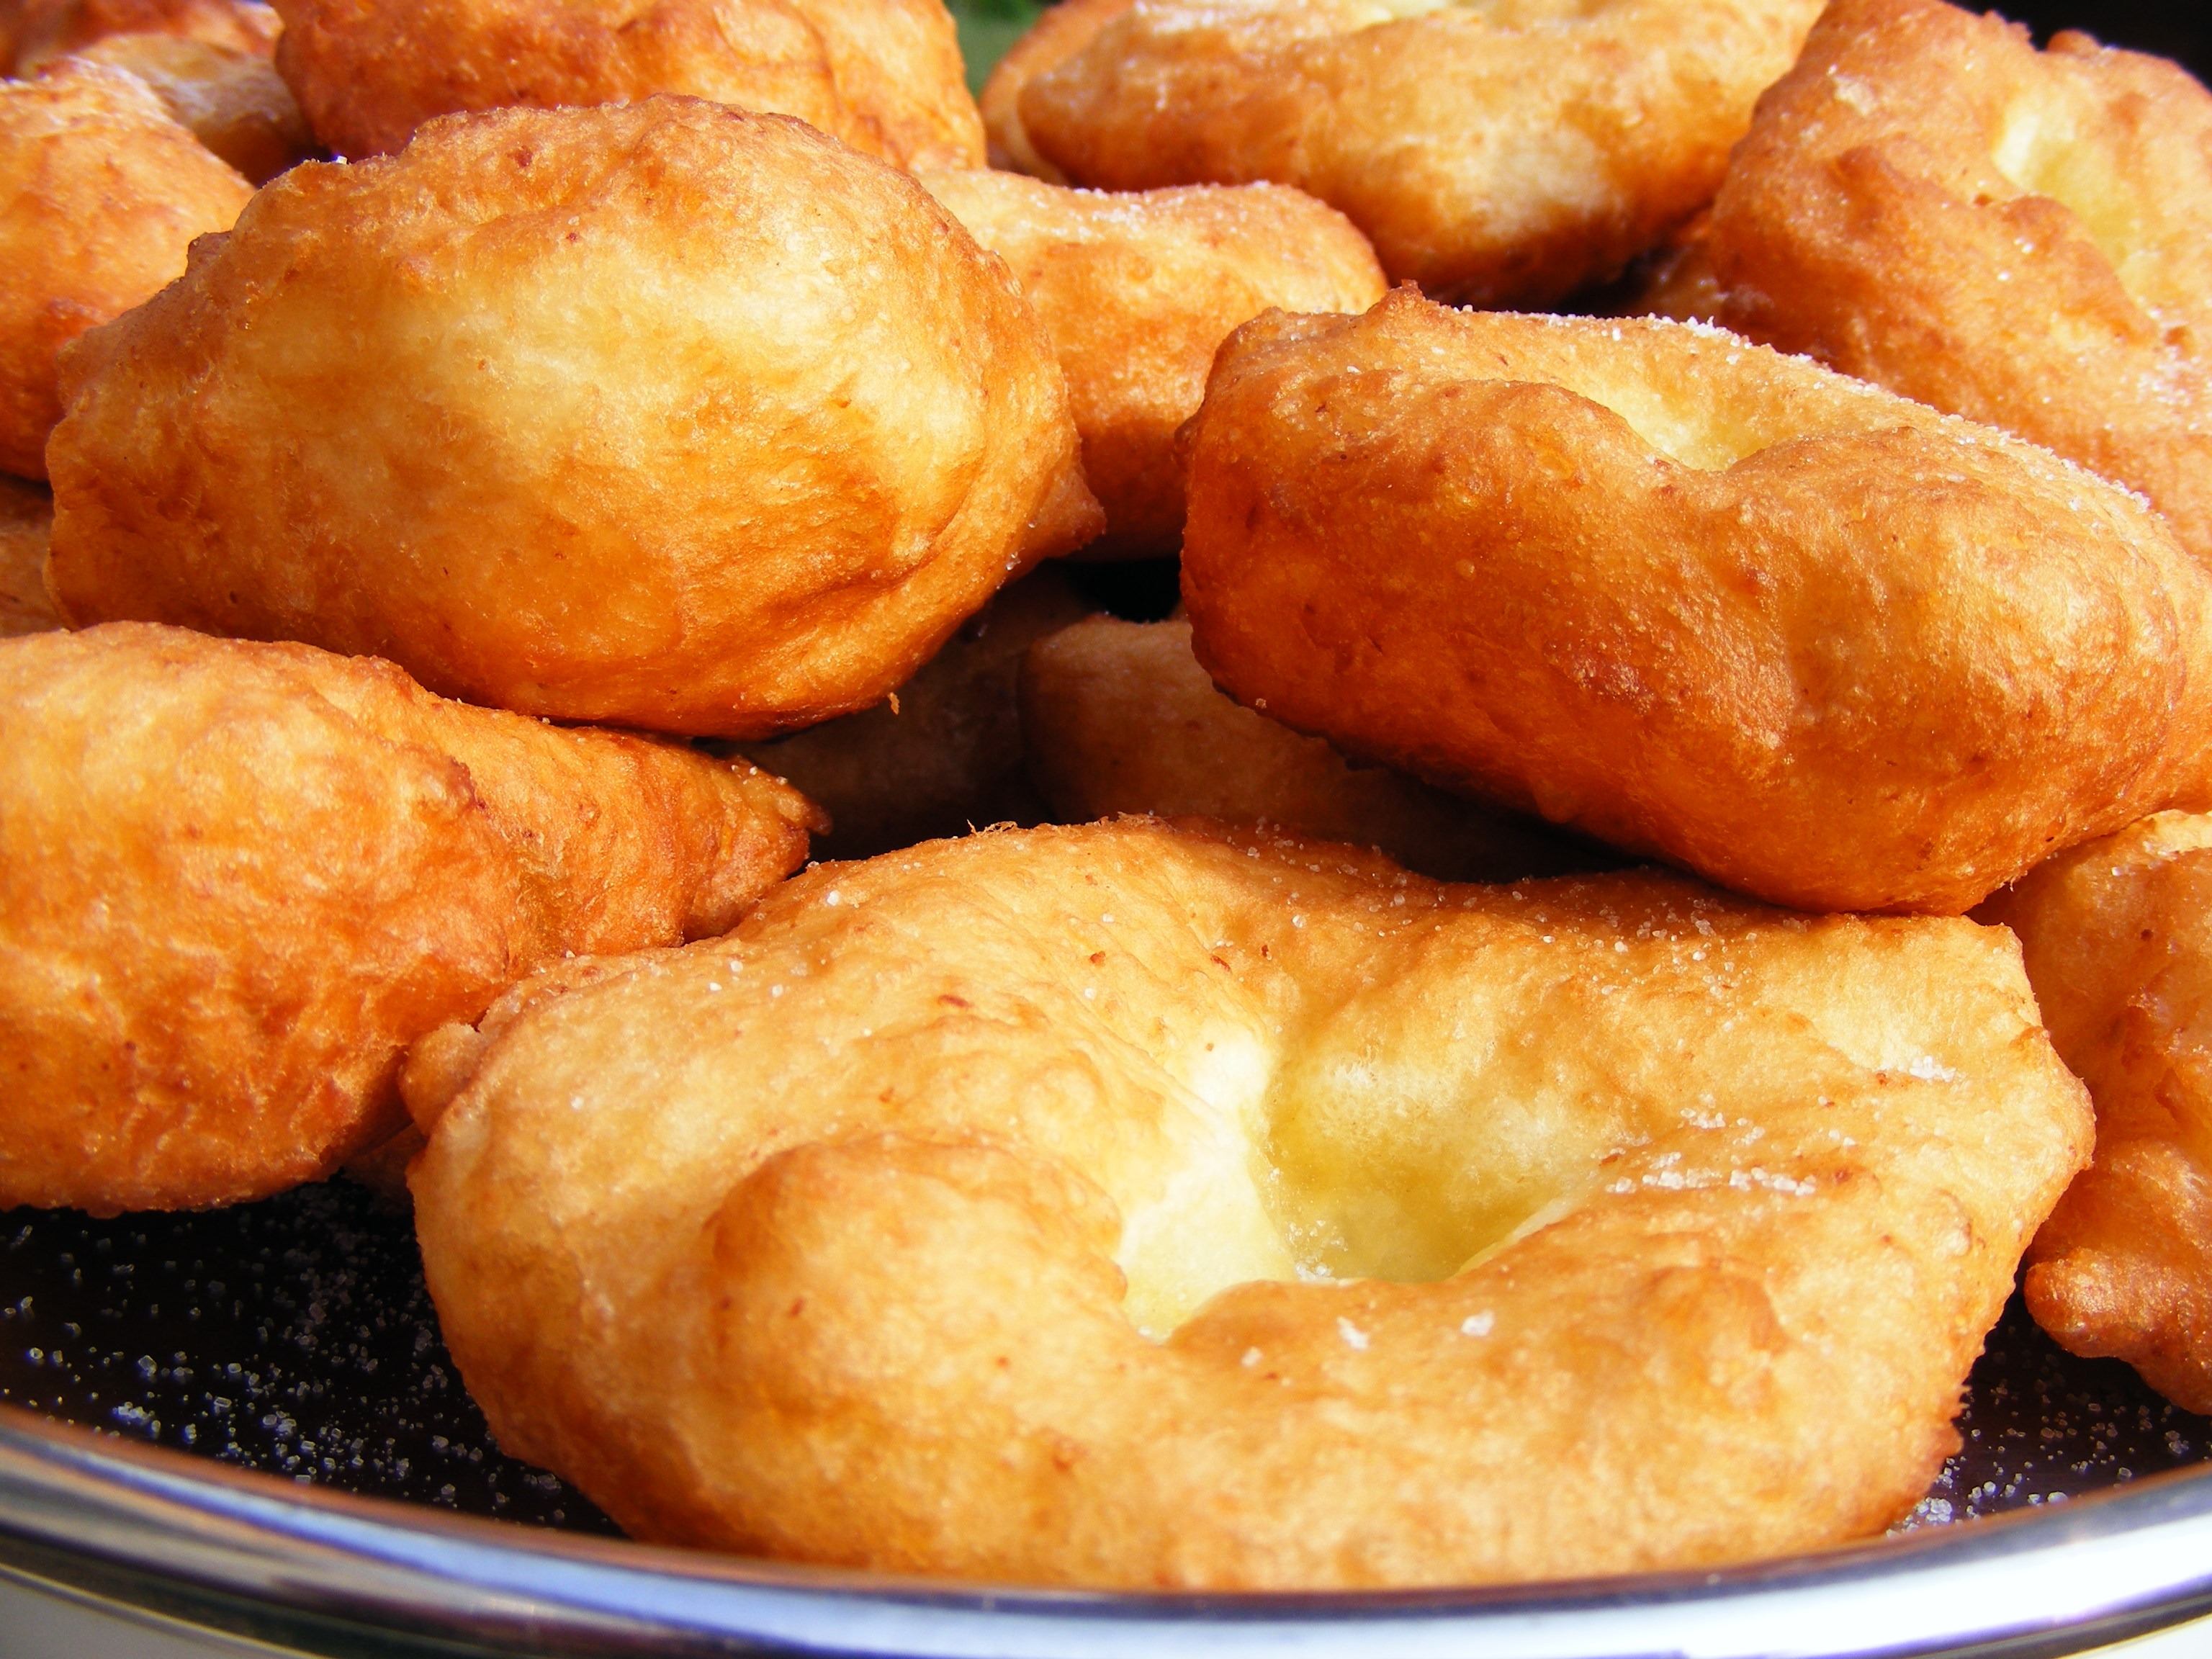
sweet, dish, food, fluffy, culinary, produce, junk, breakfast, snack, dessert, eat, fast food, cuisine, indulgence, delicious, homemade, pastry, bakery, doughnut, calories, bake, fat, sugar, puffy, tasty, confection, diet, edible, treat, yummy, confectionery, baked goods, unhealthy, glazed, fattening, snack food, fried food, beignet, bu uelo, spongy, youtiao, sophapia